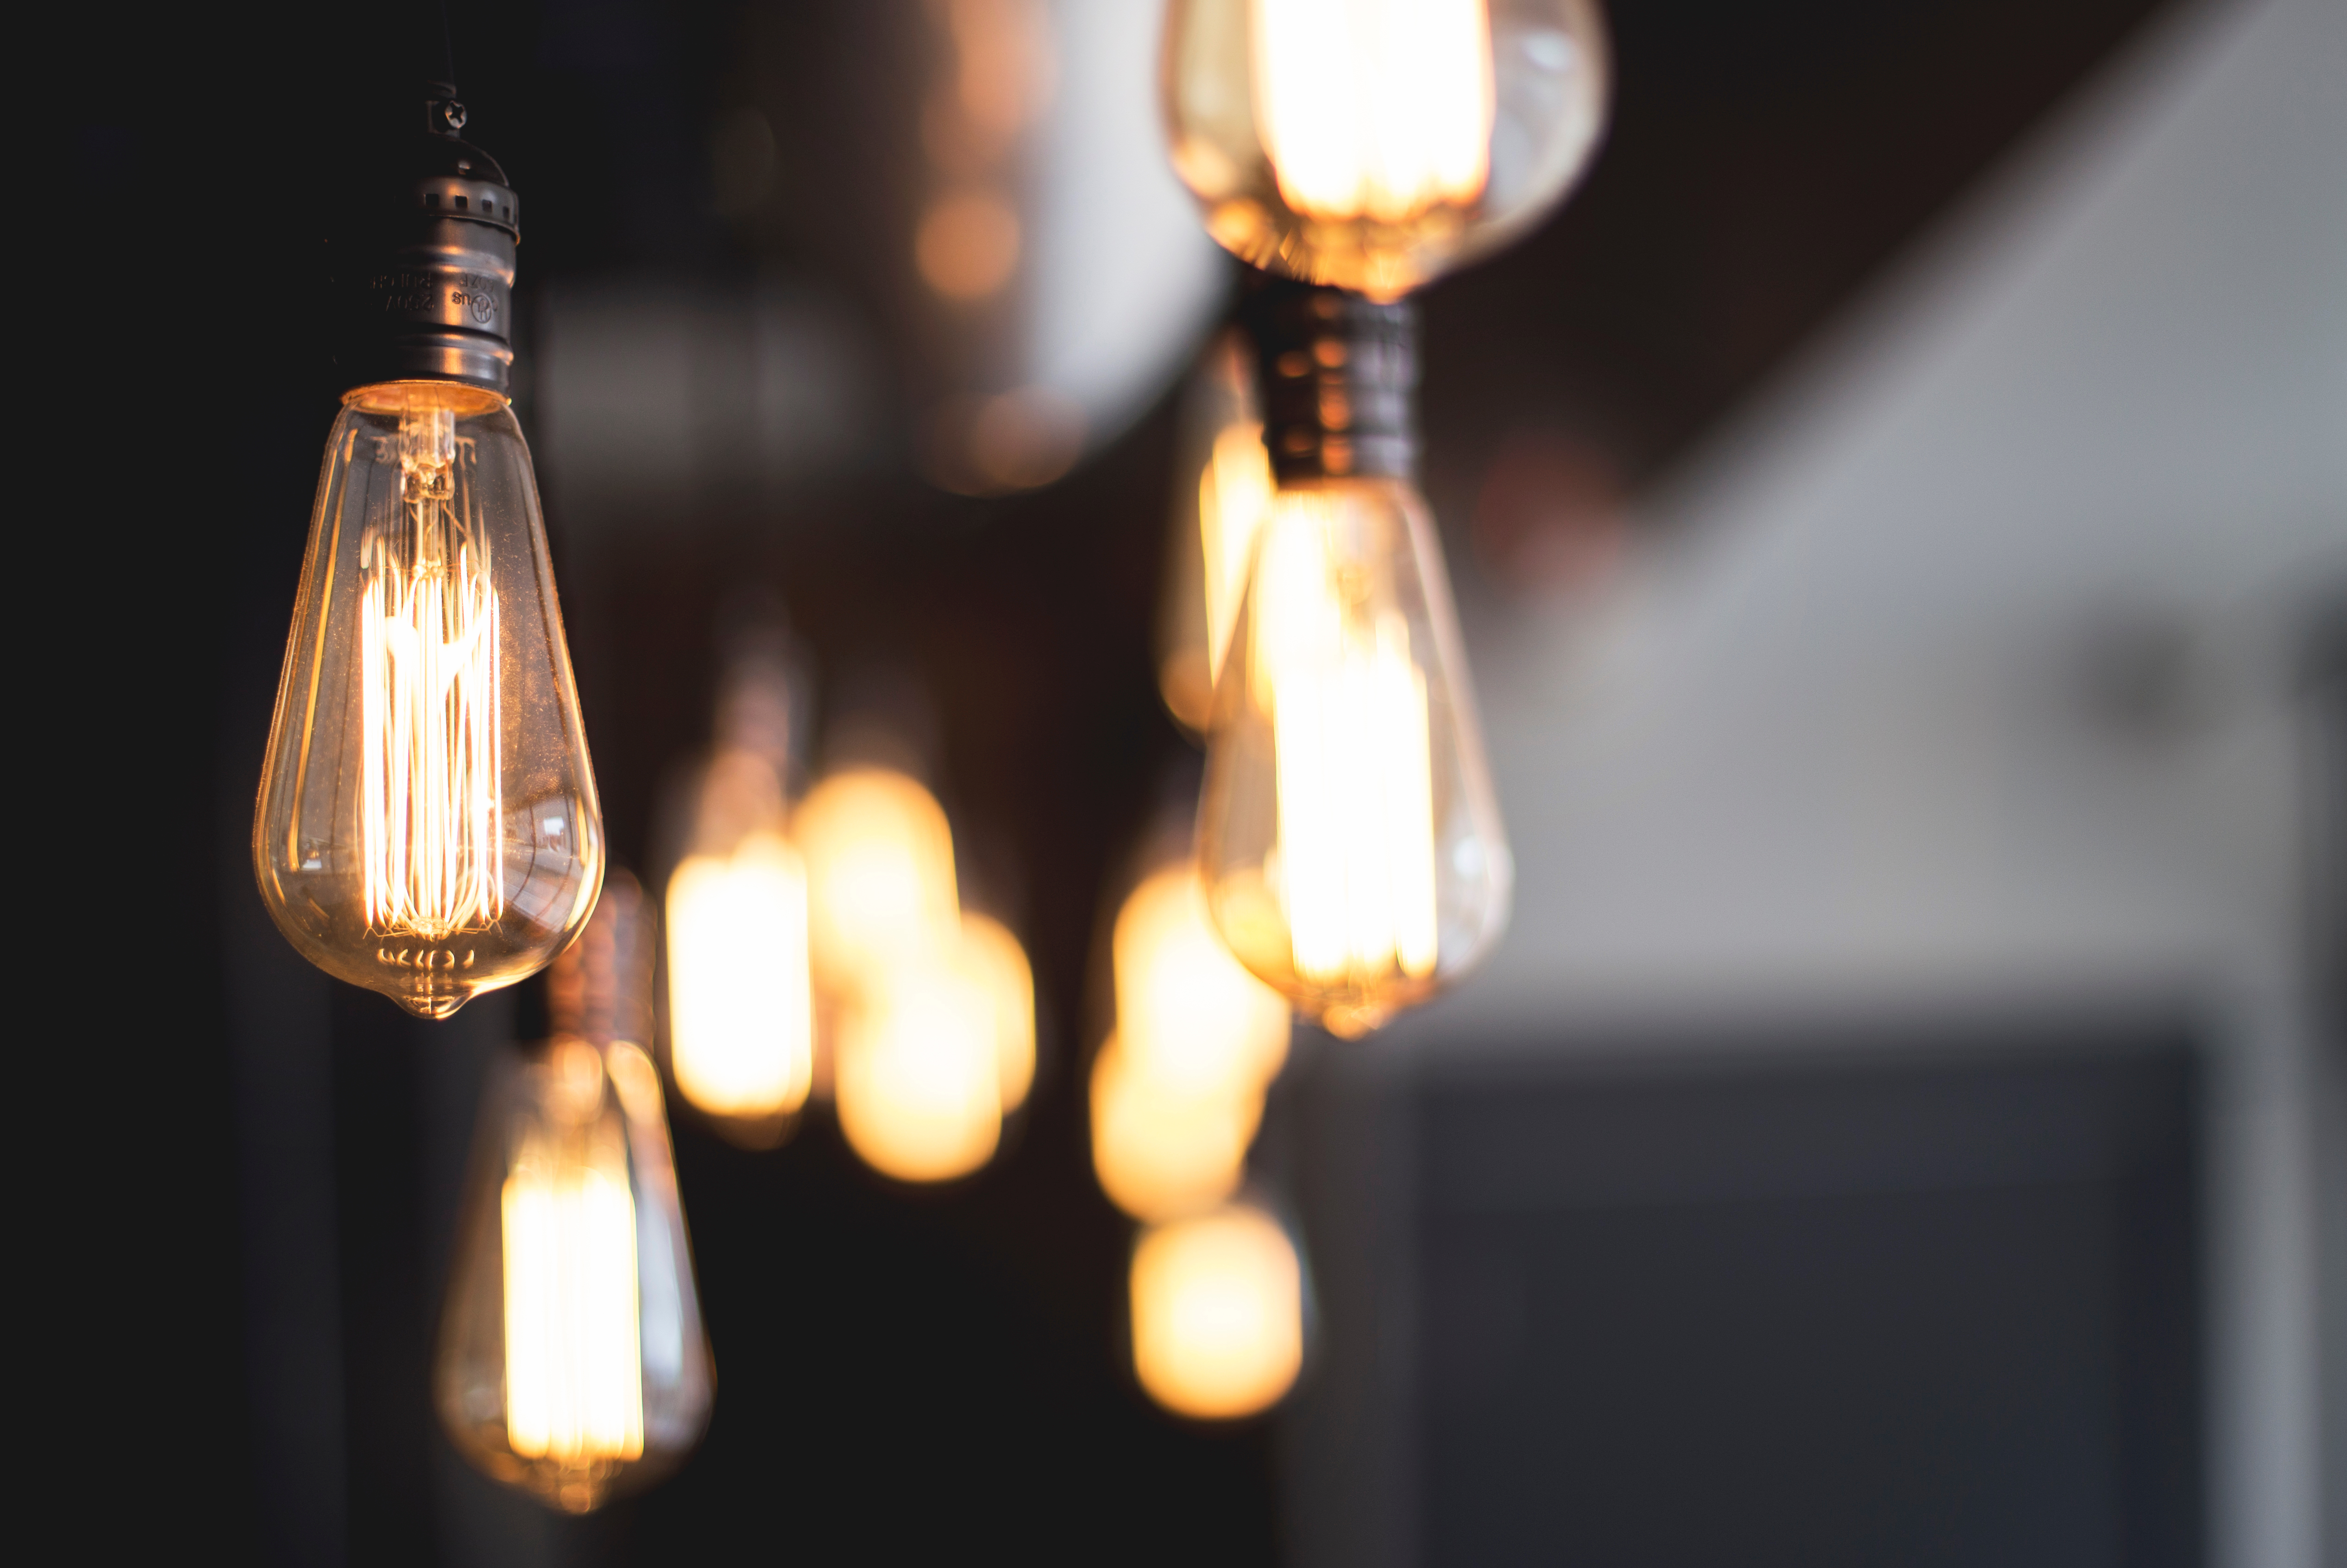
light, glass, glow, light bulb, lighting, lightbulb, light fixture, chandelier, incandescent light bulb